The Arena (2001 film)

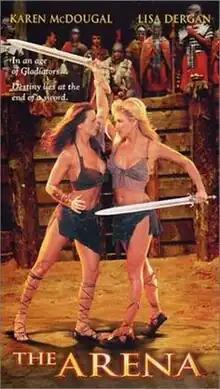
Cover image of VHS cassette

The Arena is a direct-to-video film from producer Roger Corman on the subject of female gladiators. It is a remake of the 1974 "The Arena" with Pam Grier. It was shot in Russia by Kazakh director Timur Bekmambetov with a Russian crew and it featured "Playboy" Playmates Karen McDougal and Lisa Dergan, in their feature film debut, playing Amazon slaves forced to be gladiators in battles staged in a Roman arena by sadistic Roman Governor Timarchus.